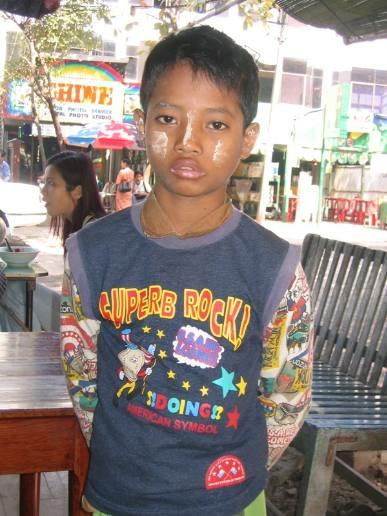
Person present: Yes